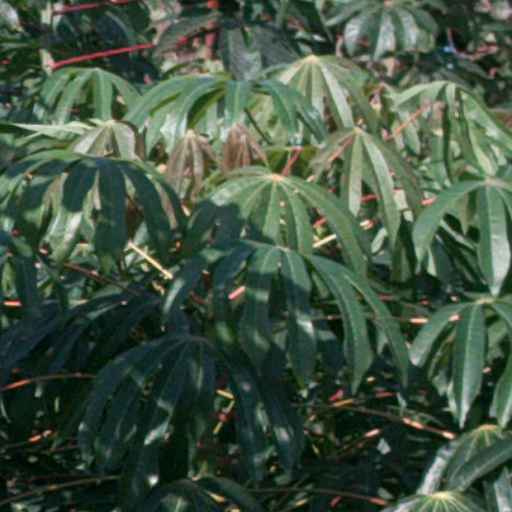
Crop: cassava